Lake Bluff, Illinois

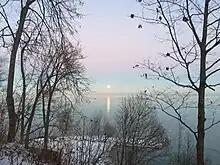
A New Year's Day moonrise over Lake Michigan

According to the 2010 census, Lake Bluff has a total area of , of which (or 99.83%) is land and (or 0.17%) is water. It is bordered by Lake Michigan on the east, Naval Station Great Lakes to the north, Lake Forest to the south, and Libertyville to the west. The town is named for the prominent bluff overlooking Lake Michigan that extends across the eastern boundary.